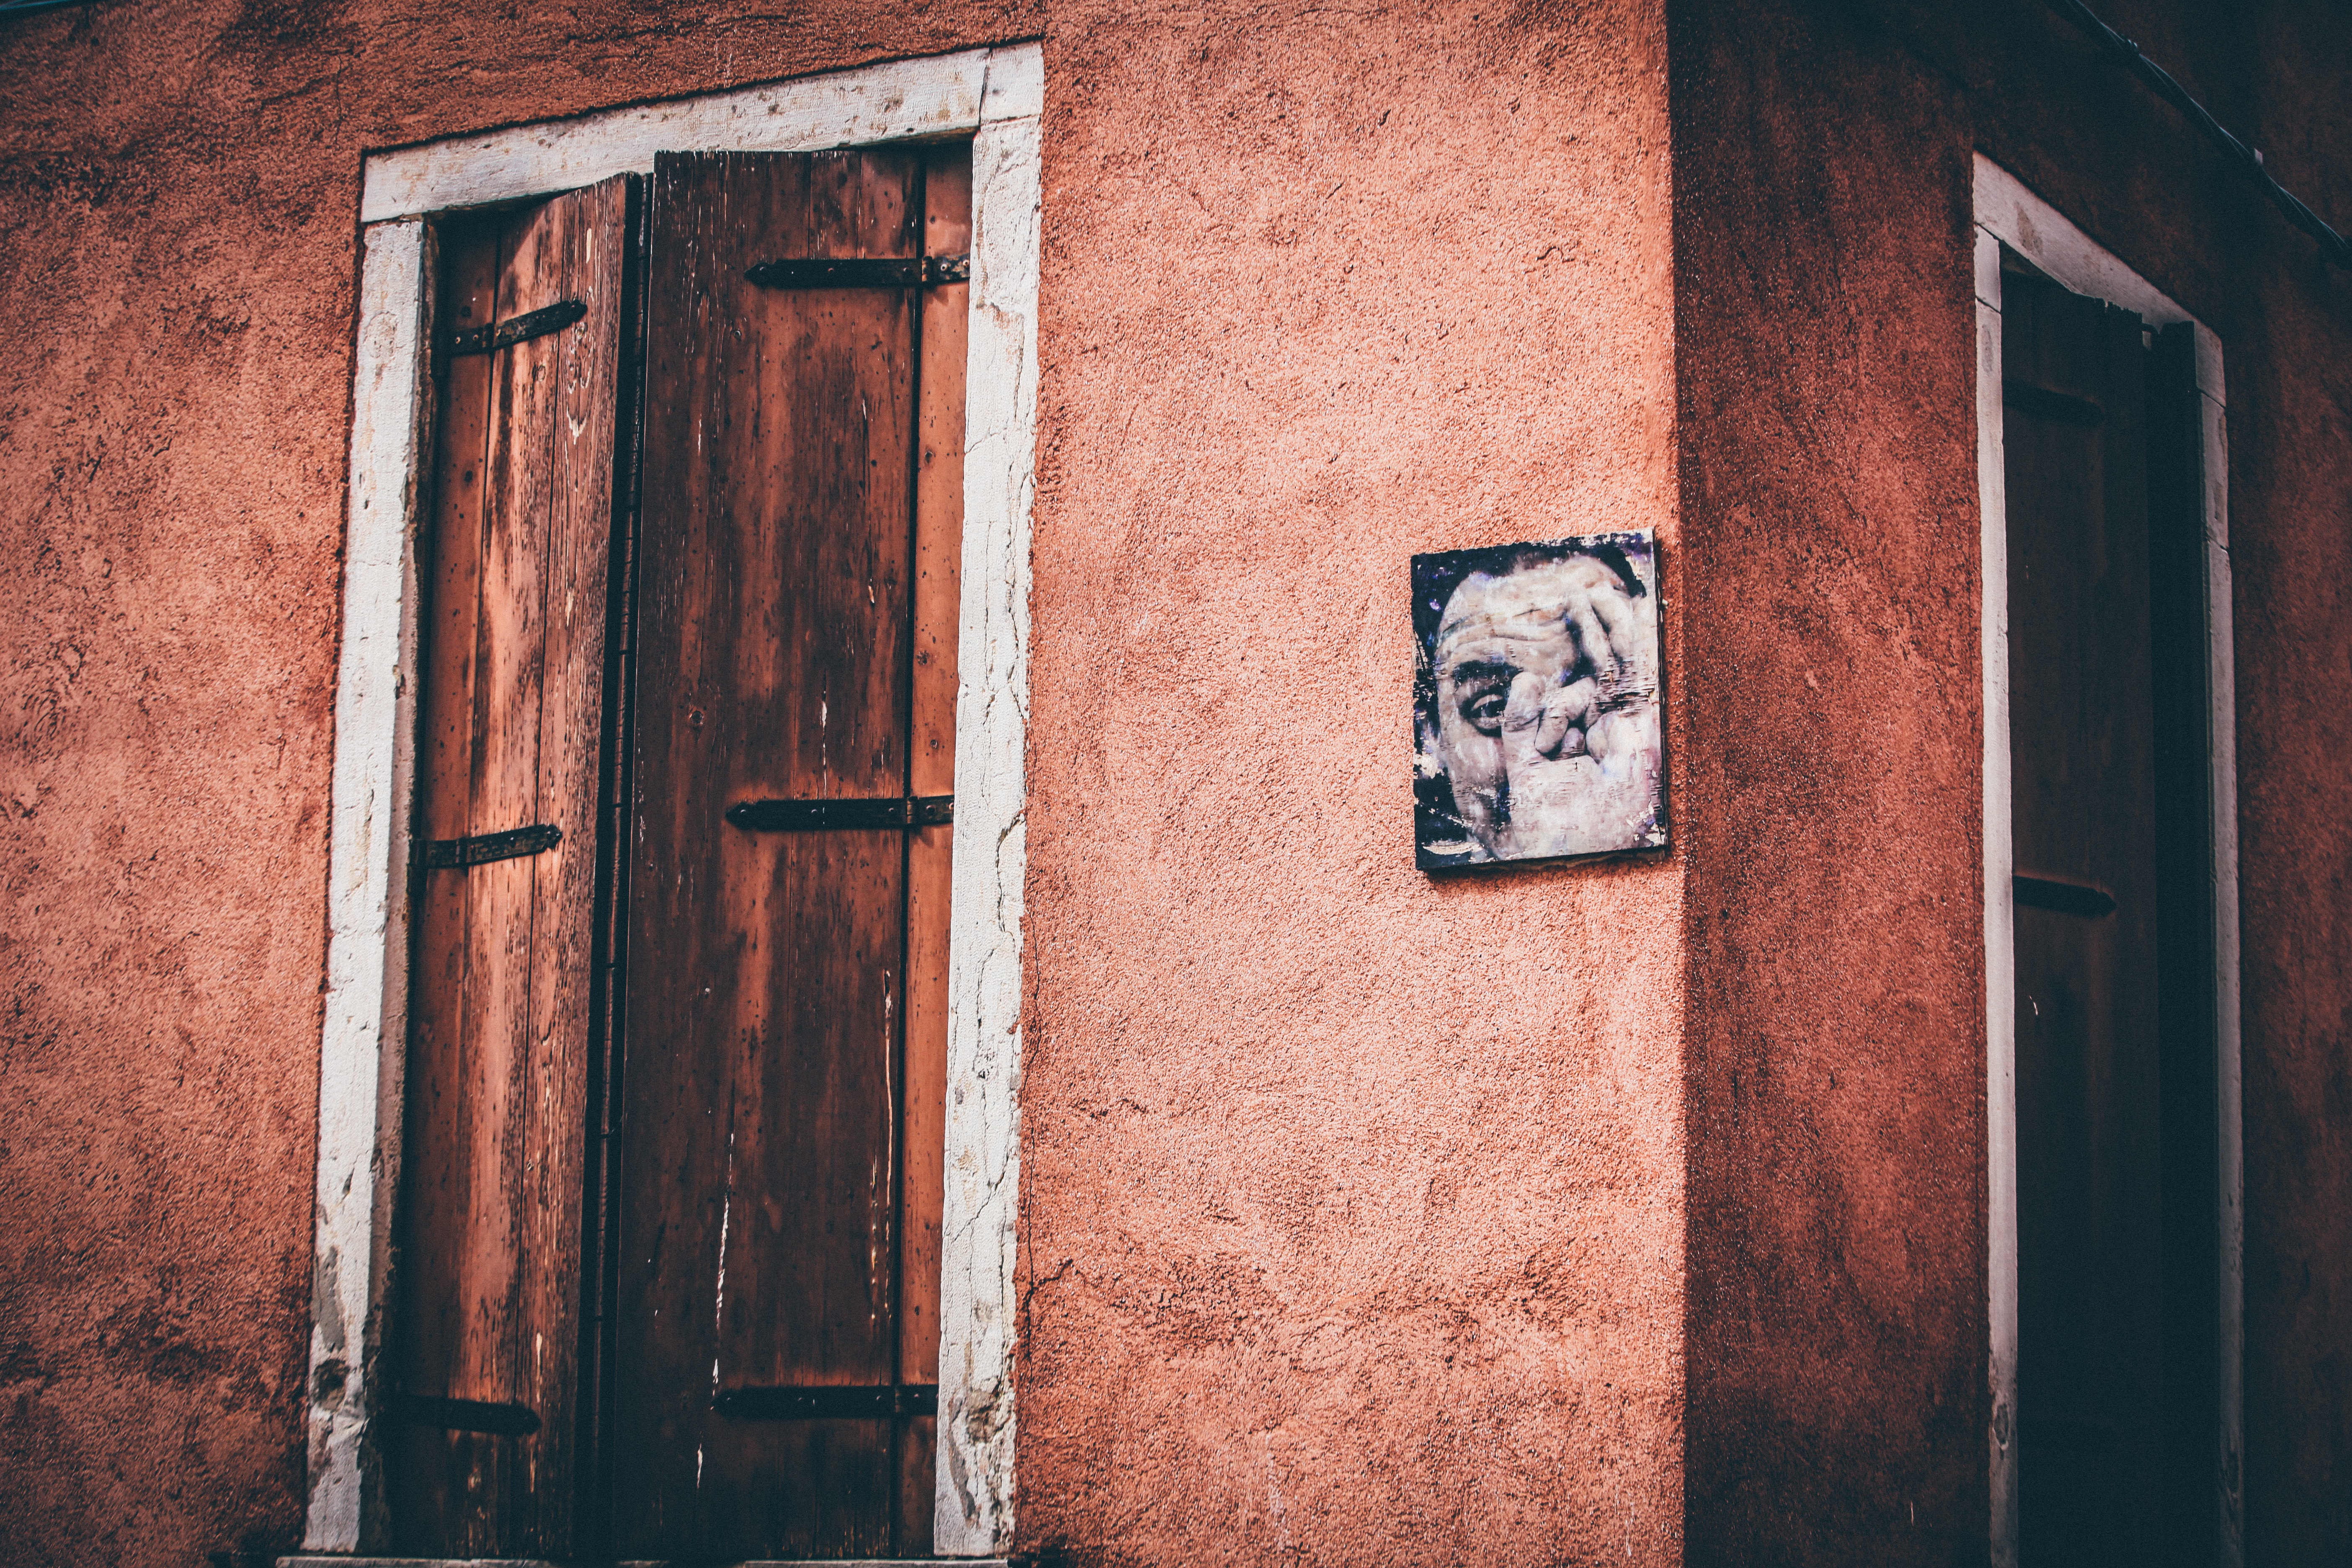
wood, street, house, texture, window, alley, wall, red, color, blue, door, art, shape, urban area